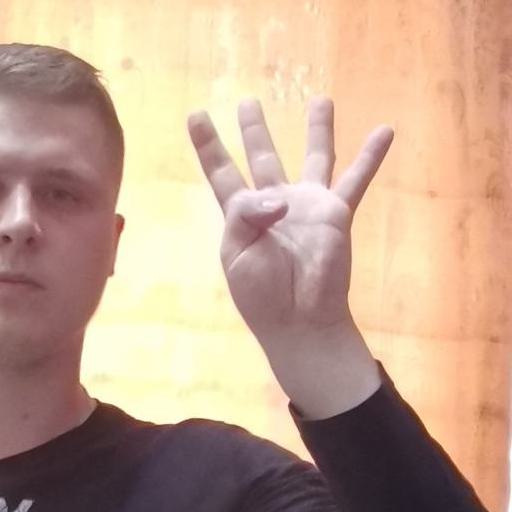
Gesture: four